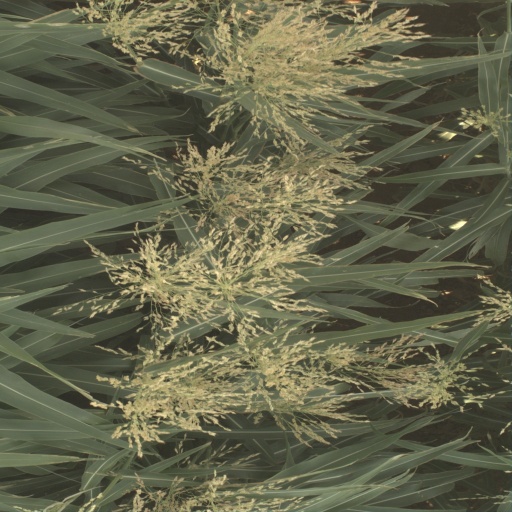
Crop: sorghum